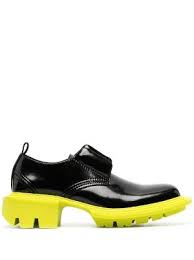
Label: Brogue